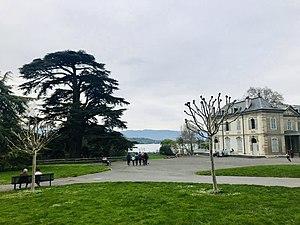
La Villa La Grange et ses alentours avec une vue sur le Léman
Le parc La Grange est un parc public de 213 097 m² situé en ville de Genève, plus précisément sur la rive gauche du lac Léman.